Postage stamps and postal history of India

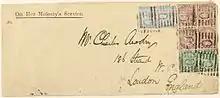
An official letter with Half, One and Two Anna stamps

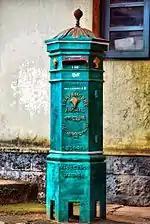
"Anchal Petty" (Post box) of Travancore

The volume of mail moved by the postal system increased relentlessly, doubling between 1854 and 1866, then doubling again by 1871. The Post Office Act XIV introduced reforms by 1 May 1866 to correct some of the more apparent postal system deficiencies and abuses. Postal service efficiencies also were introduced. In 1863 new lower rates were set for "steamer" mail to Europe at 6 annas 8 pies for a 1/2 ounce letter. Lower rates were introduced for inland mail, as well.